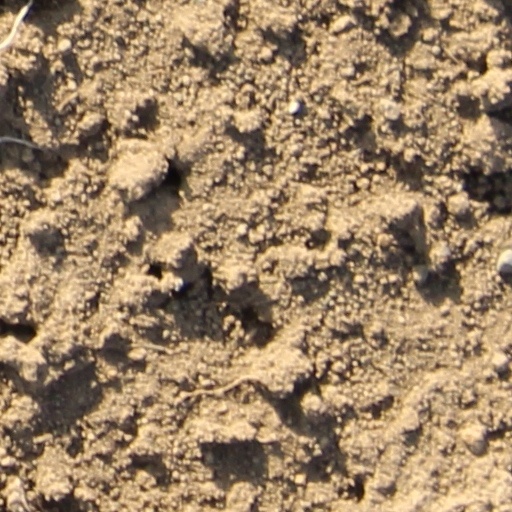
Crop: wheat